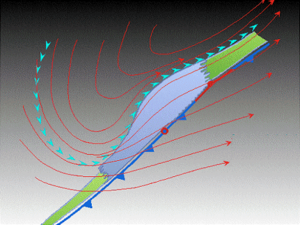
La cyclogénèse ou cyclogenèse est le développement ou l'intensification d'une circulation cyclonique dans l'atmosphère qui mène à la formation d'une dépression. Son opposé est la cyclolyse et son équivalent pour la formation d'anticyclones est l'anticyclogénèse. La cyclogénèse s'applique à la formation des dépressions des latitudes moyennes, ou extra-tropicales, dont la dynamique est le résultat de la divergence des vents des niveaux supérieurs de la troposphère dans des zones de contrastes thermiques appelés fronts météorologiques.